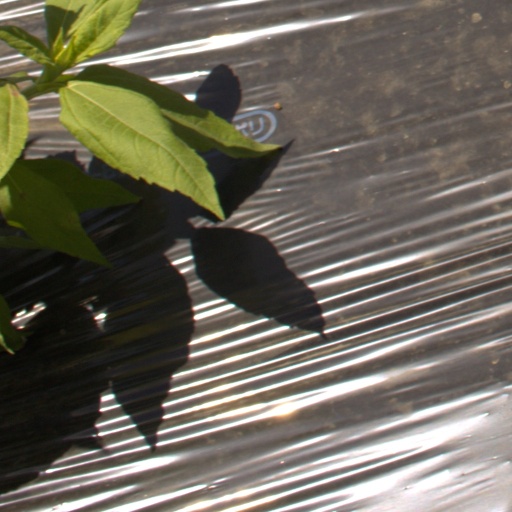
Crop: Jerusalem artichoke